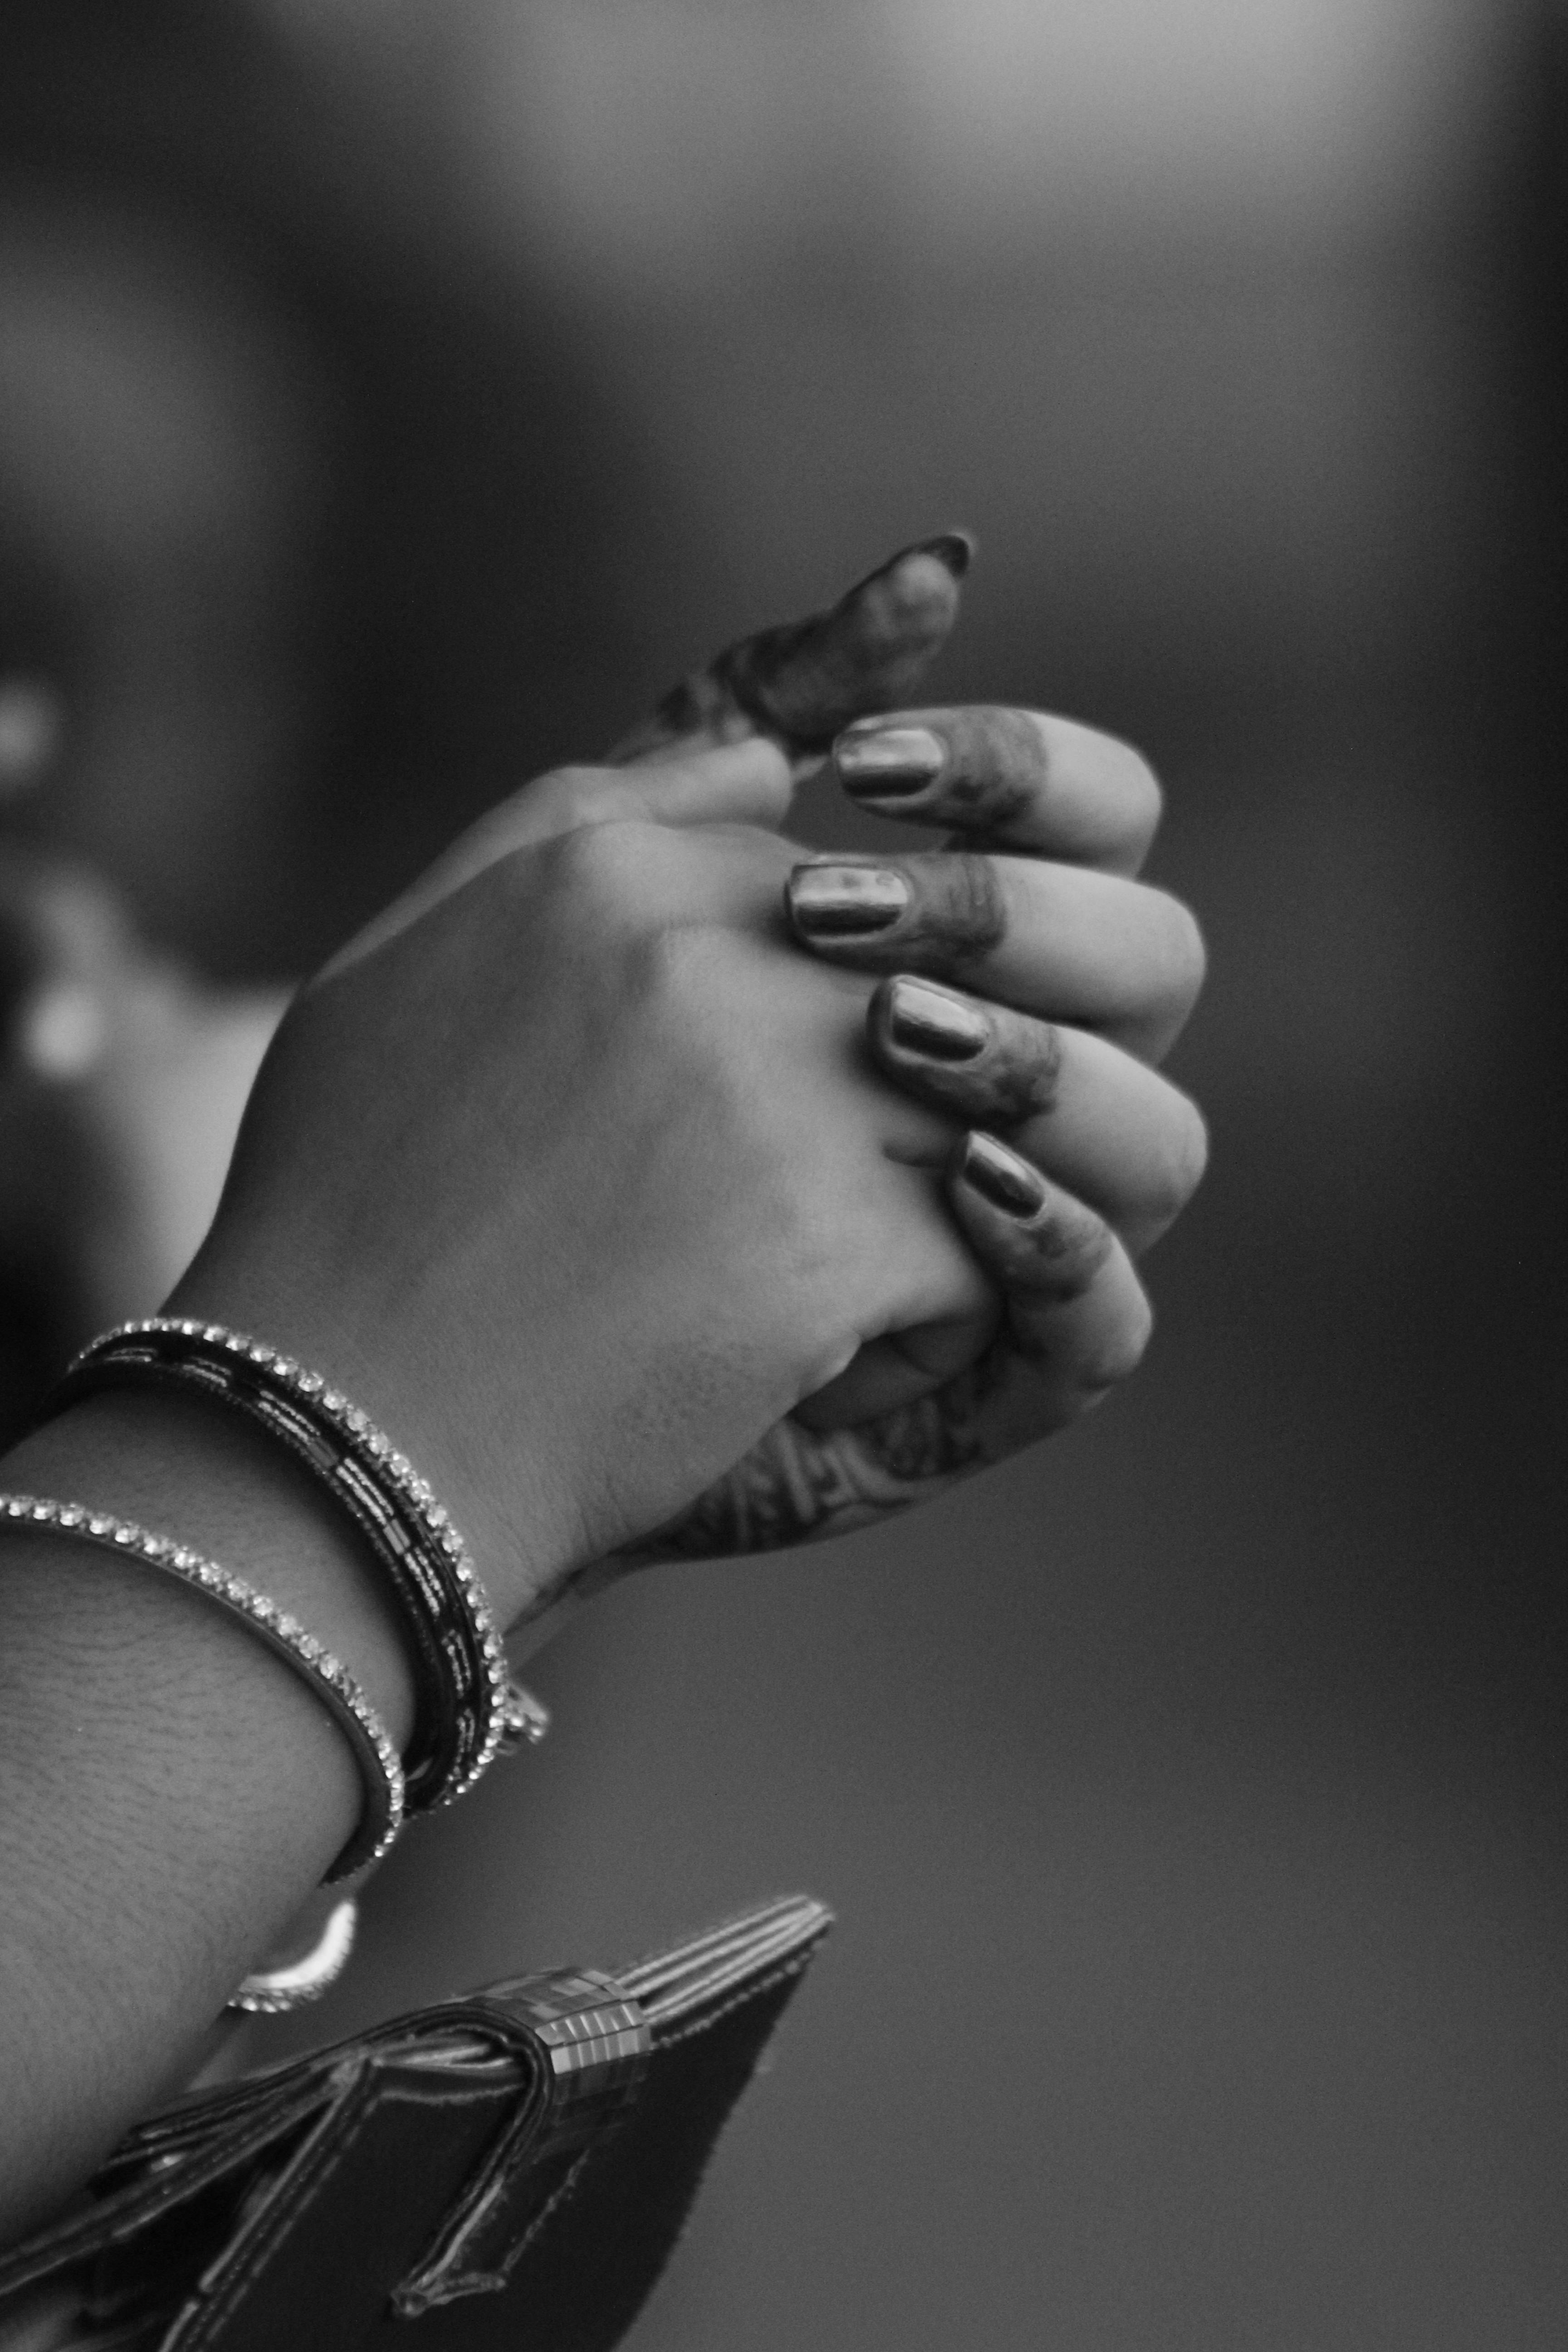
india, black, hand, black and white, arm, monochrome, photography, monochrome photography, finger, stock photography, nail, wrist, fashion accessory, jewellery, style, photo shoot, gesture, still life photography